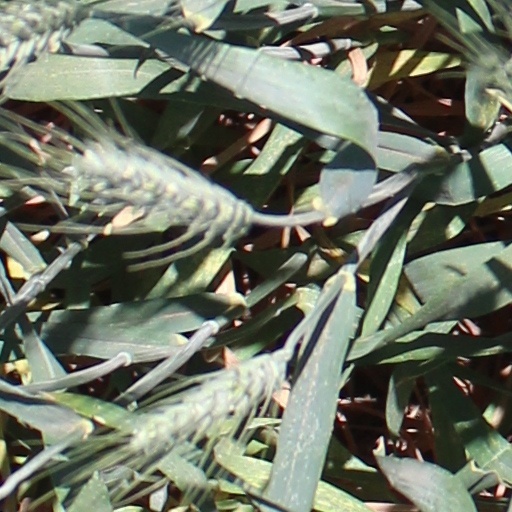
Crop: wheat